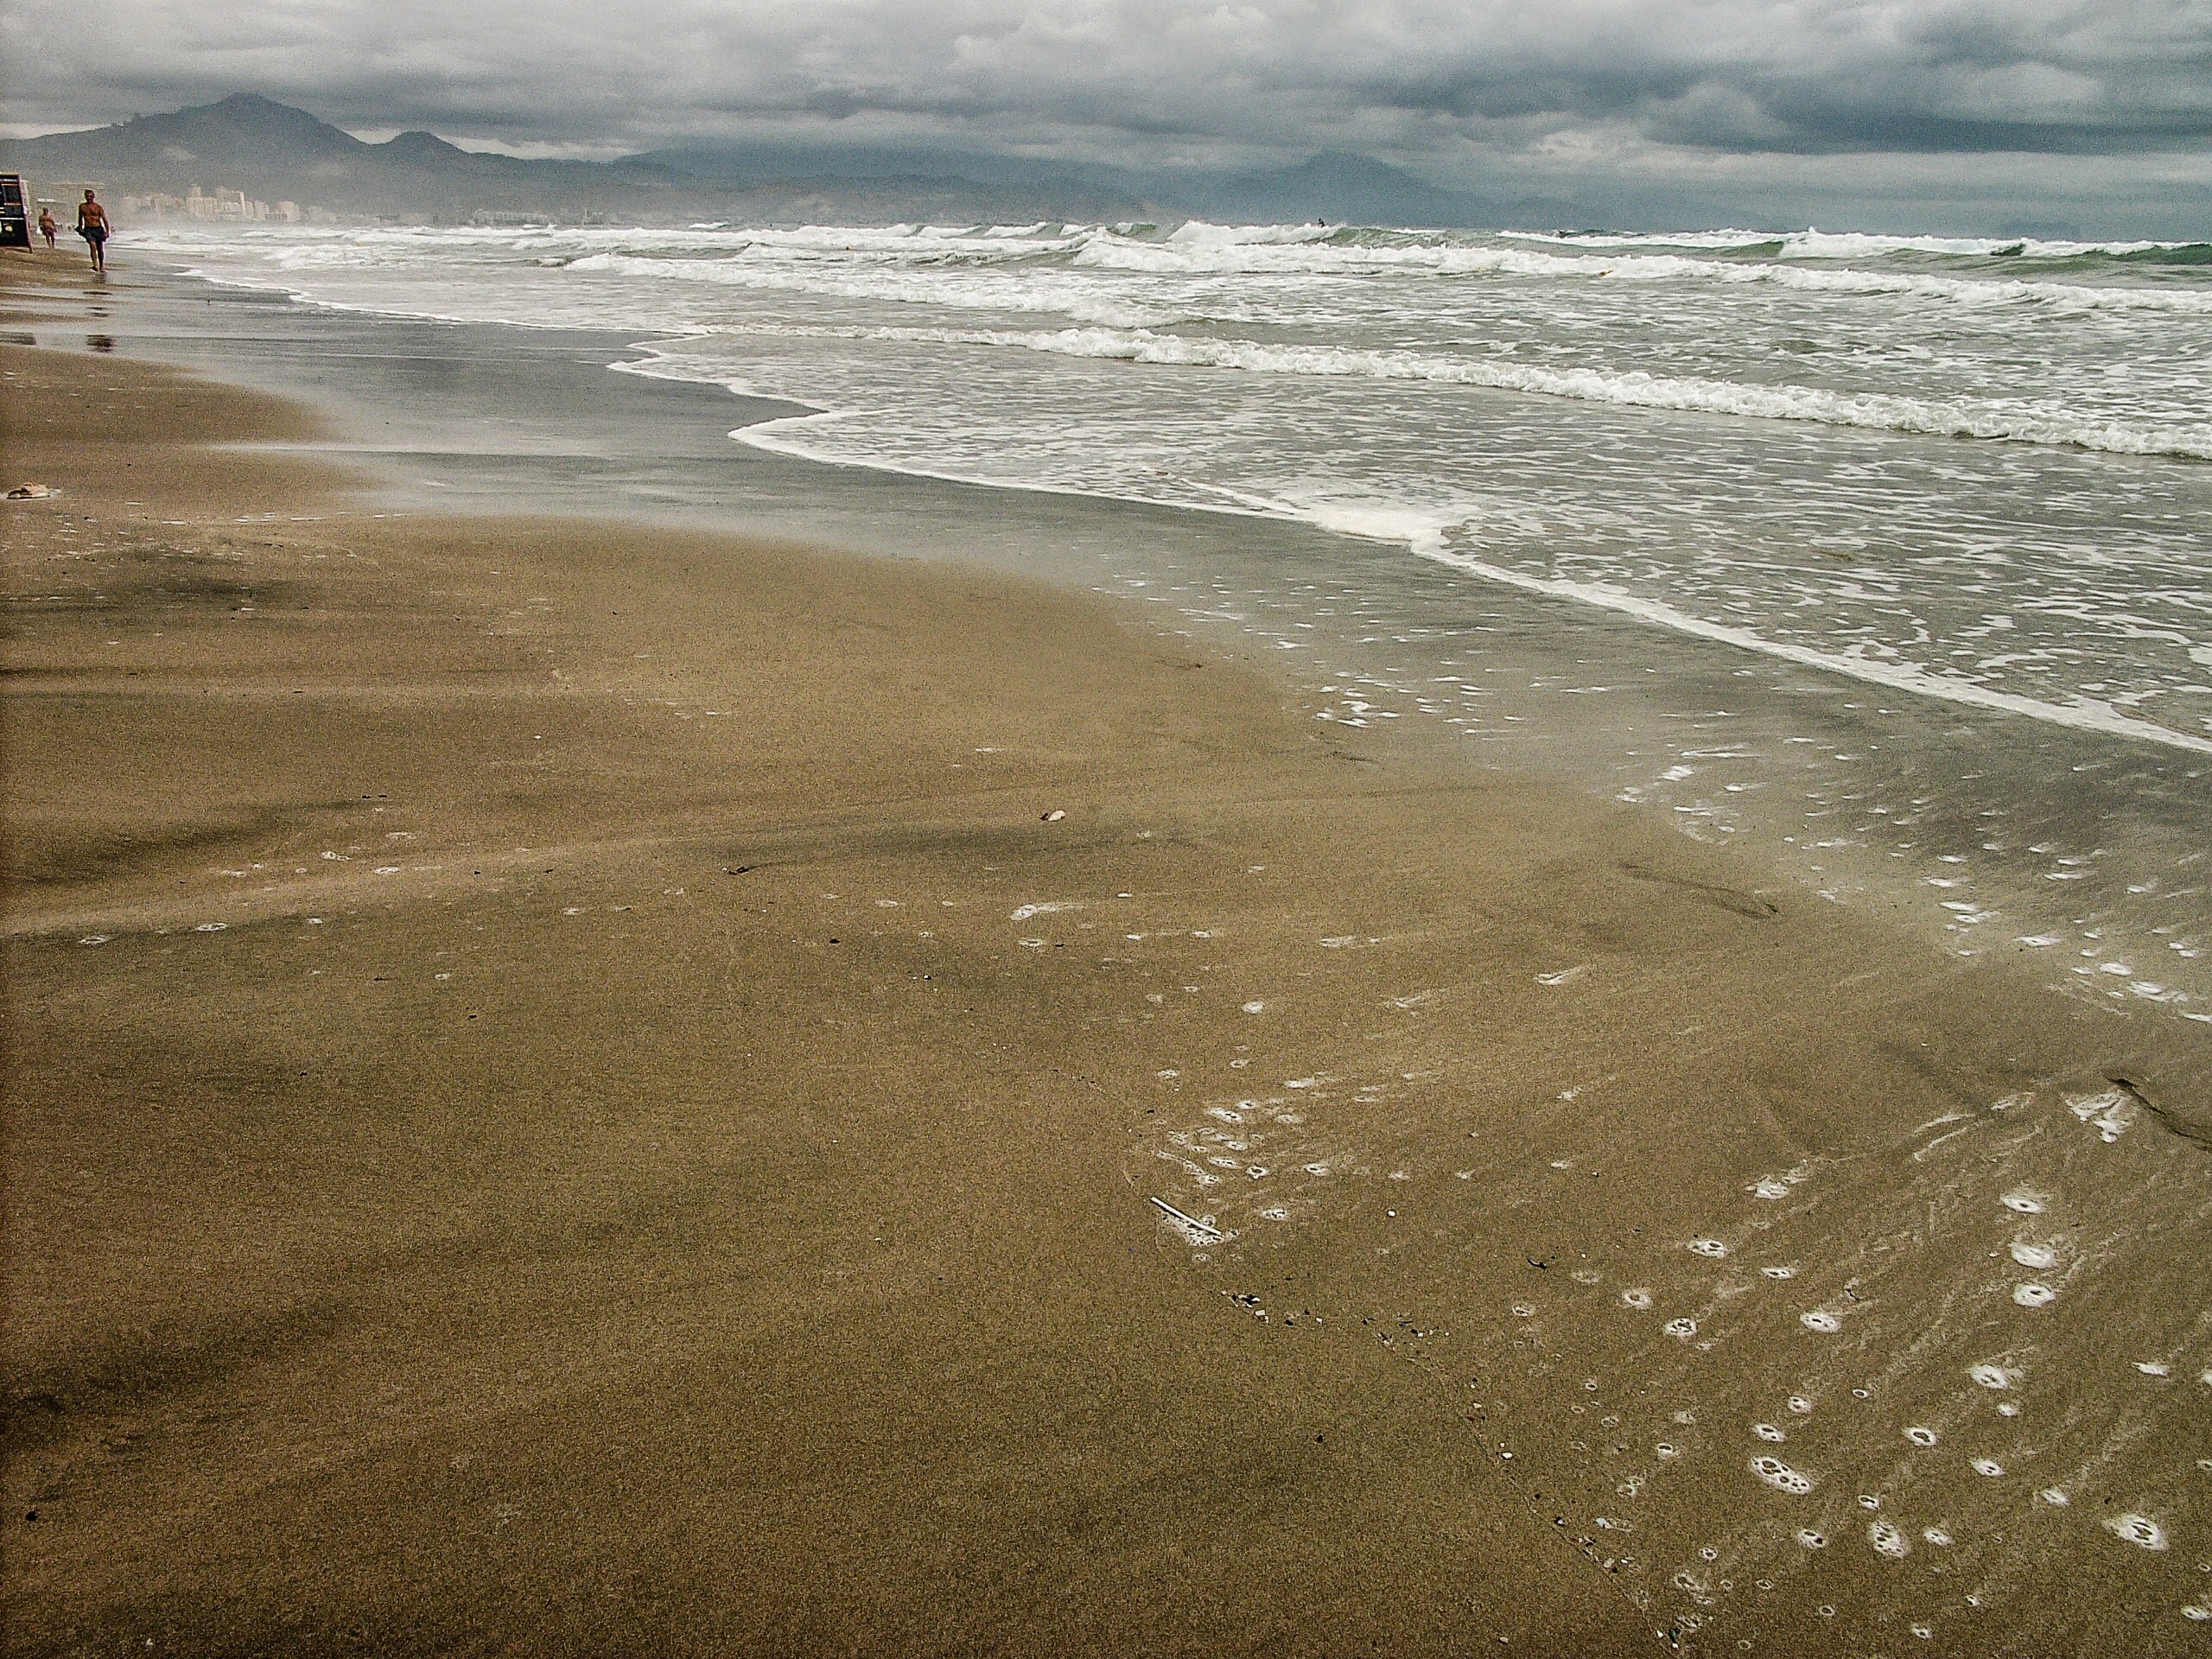
beach, sea, coast, sand, ocean, horizon, hiking, cloudy, shore, wave, wind, relax, fishing, bay, terrain, body of water, rocks, waves, landscapes, alicante, rides, cape, mediterranean sea, mudflat, atmospheric phenomenon, wind wave, after orchards